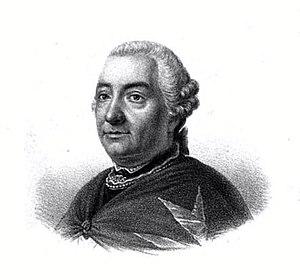
Leopold Alexander, comte von Wartensleben est un général prussien.